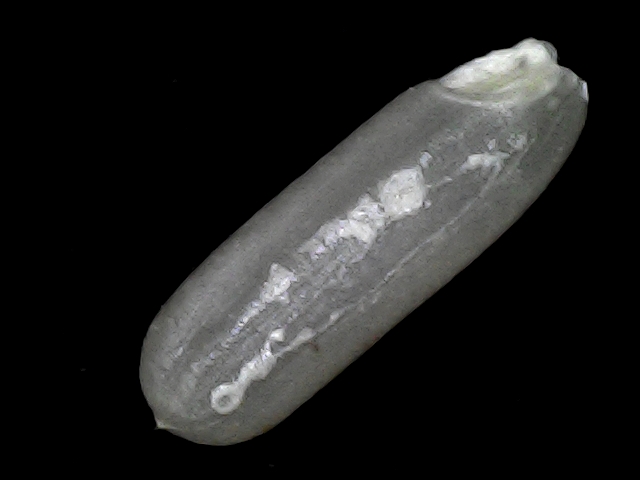
Rice variety: BD75